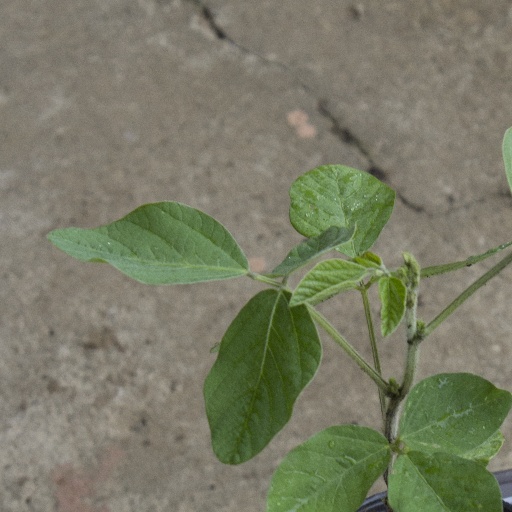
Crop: soybean